Capital City Service

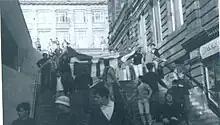
The CCS enters Waverley Station in 1984

A concerted effort was made to apply some strategic thinking to the CCS activity at the football. In readiness to face other hooligan gangs a formation was opted for that consisted of a front line of around twenty self-proclaimed "nutters" who initiated the confrontation with their rivals and directly behind them were other enthusiastic battle lines ready to support the attack.